Arthur Phillip

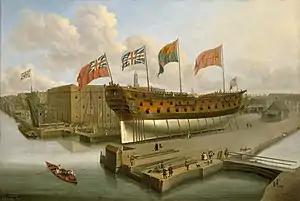
HMS "Buckingham", Phillip's first posting after joining the Navy in 1755. Vessel pictured on the stocks at Deptford Dockyard on the River Thames, c. 1751. Painting by John Cleveley the Elder. National Maritime Museum, London.

On 16 October 1755, Phillip enlisted in the Royal Navy as captain's servant aboard the 68-gun , commanded by his mother's cousin, Captain Michael Everitt. As a member of "Buckingham"s crew, Phillip served in home waters until April 1756 and then joined Admiral John Byng's Mediterranean fleet. The "Buckingham" was Rear-Admiral Temple West's flagship at the Battle of Minorca on 20 May 1756.